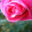
Label: rose